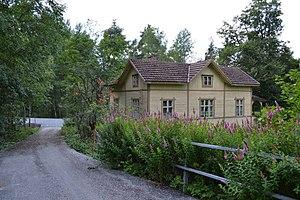
Haapamäki est un village et un quartier de la commune de Keuruu, en Finlande.